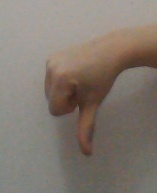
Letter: waw